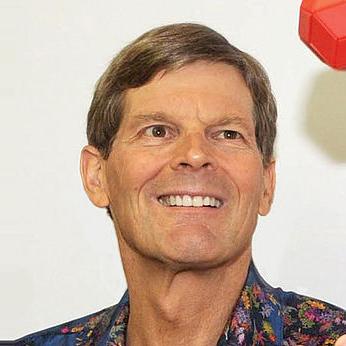
Age: 59